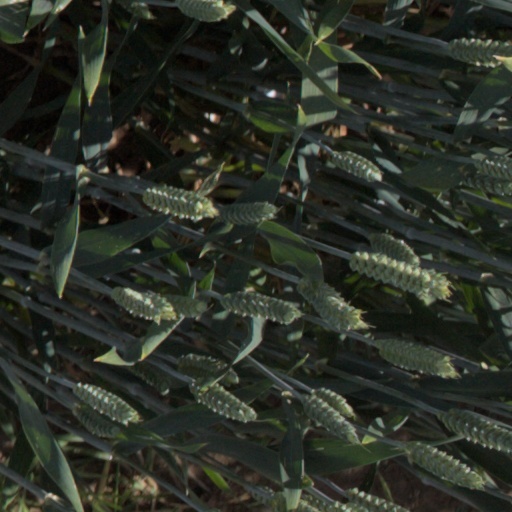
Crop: wheat